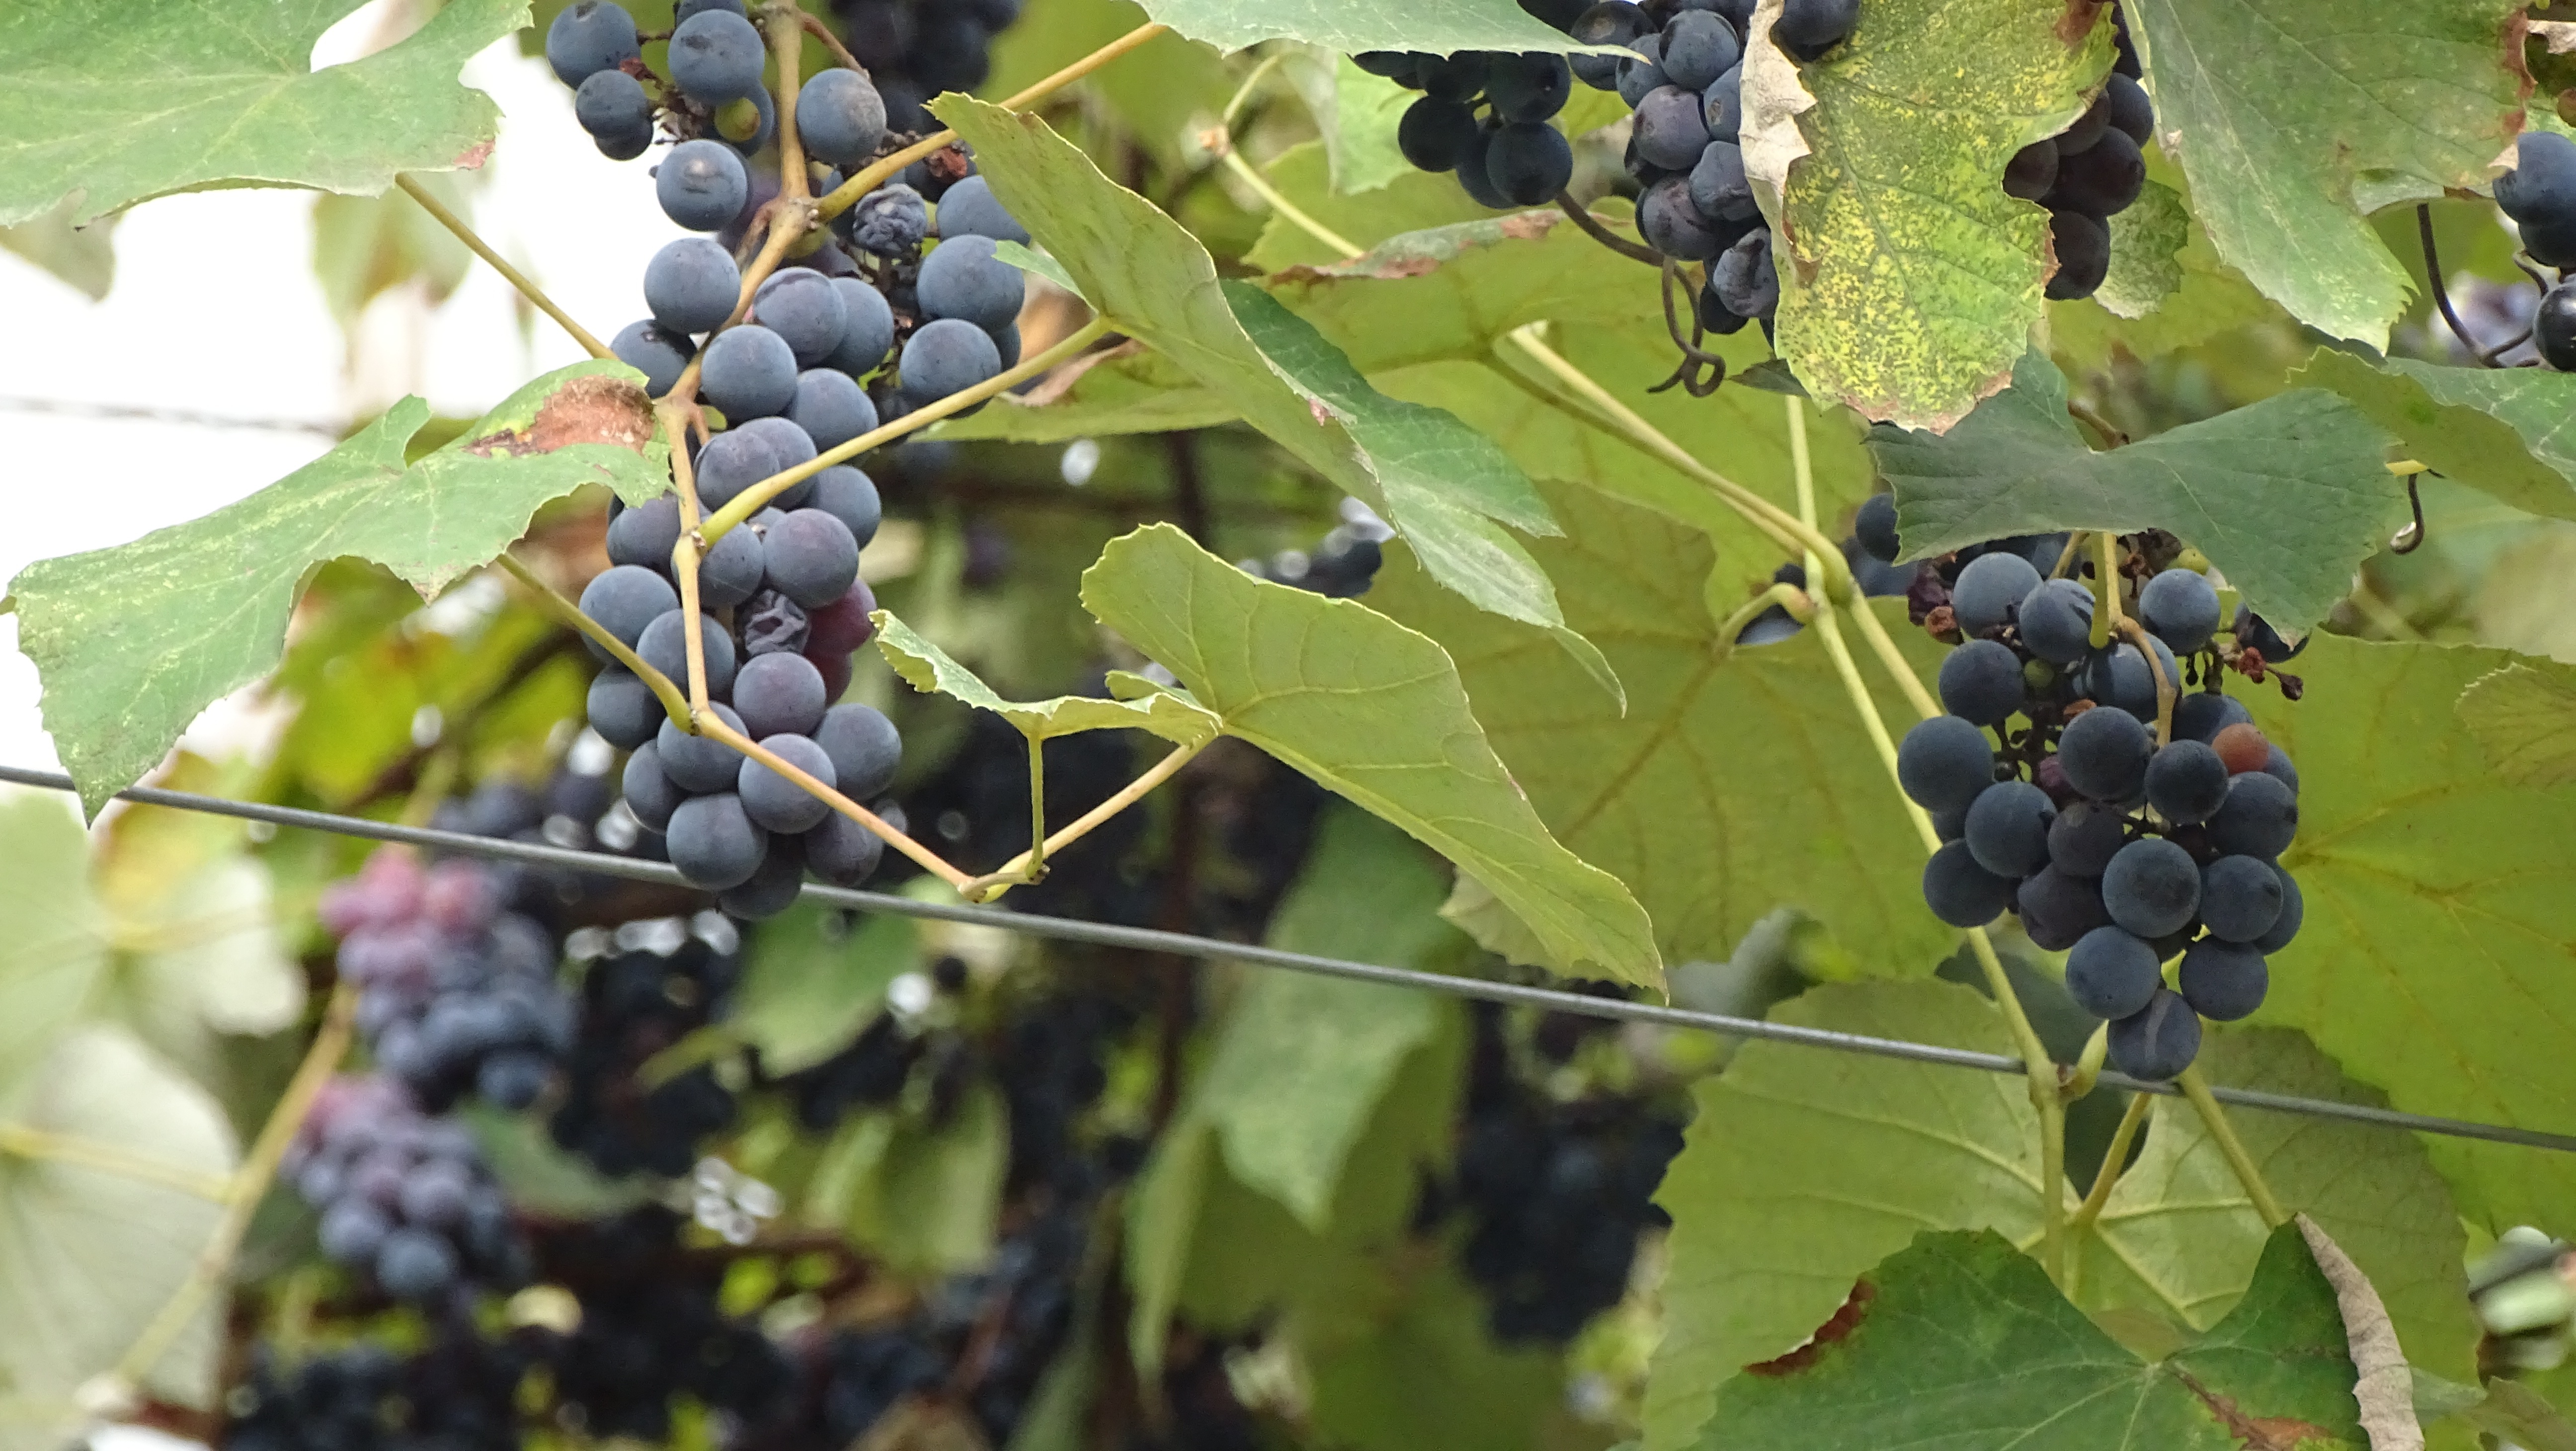
branch, plant, grape, fruit, berry, food, produce, agriculture, shrub, grapes, georgia, flowering plant, vitis, land plant, grapevine family, zante currant